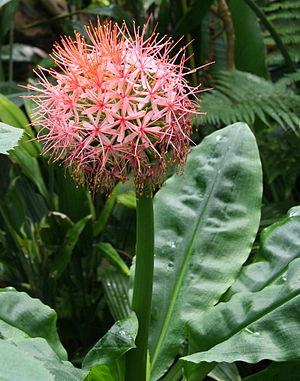
Scadoxus est un genre de plantes africaines de la famille des Amaryllis, et la sous famille Amaryllidoideae. Le nom anglais "blood lily" est utilisé pour certaines espèces a cause de leurs couleurs écarlates. Le genre a des affinités étroites avec Haemanthus. Les espèces de Scadoxus sont cultivées comme plantes ornementales pour leurs fleurs aux couleurs éclatantes, soit en pots, soit en pleine terre, dans des climats sans gelée. Bien que certaines espèces aient été utilisées en médecine traditionnelle, elles contiennent des alcaloïdes toxiques.